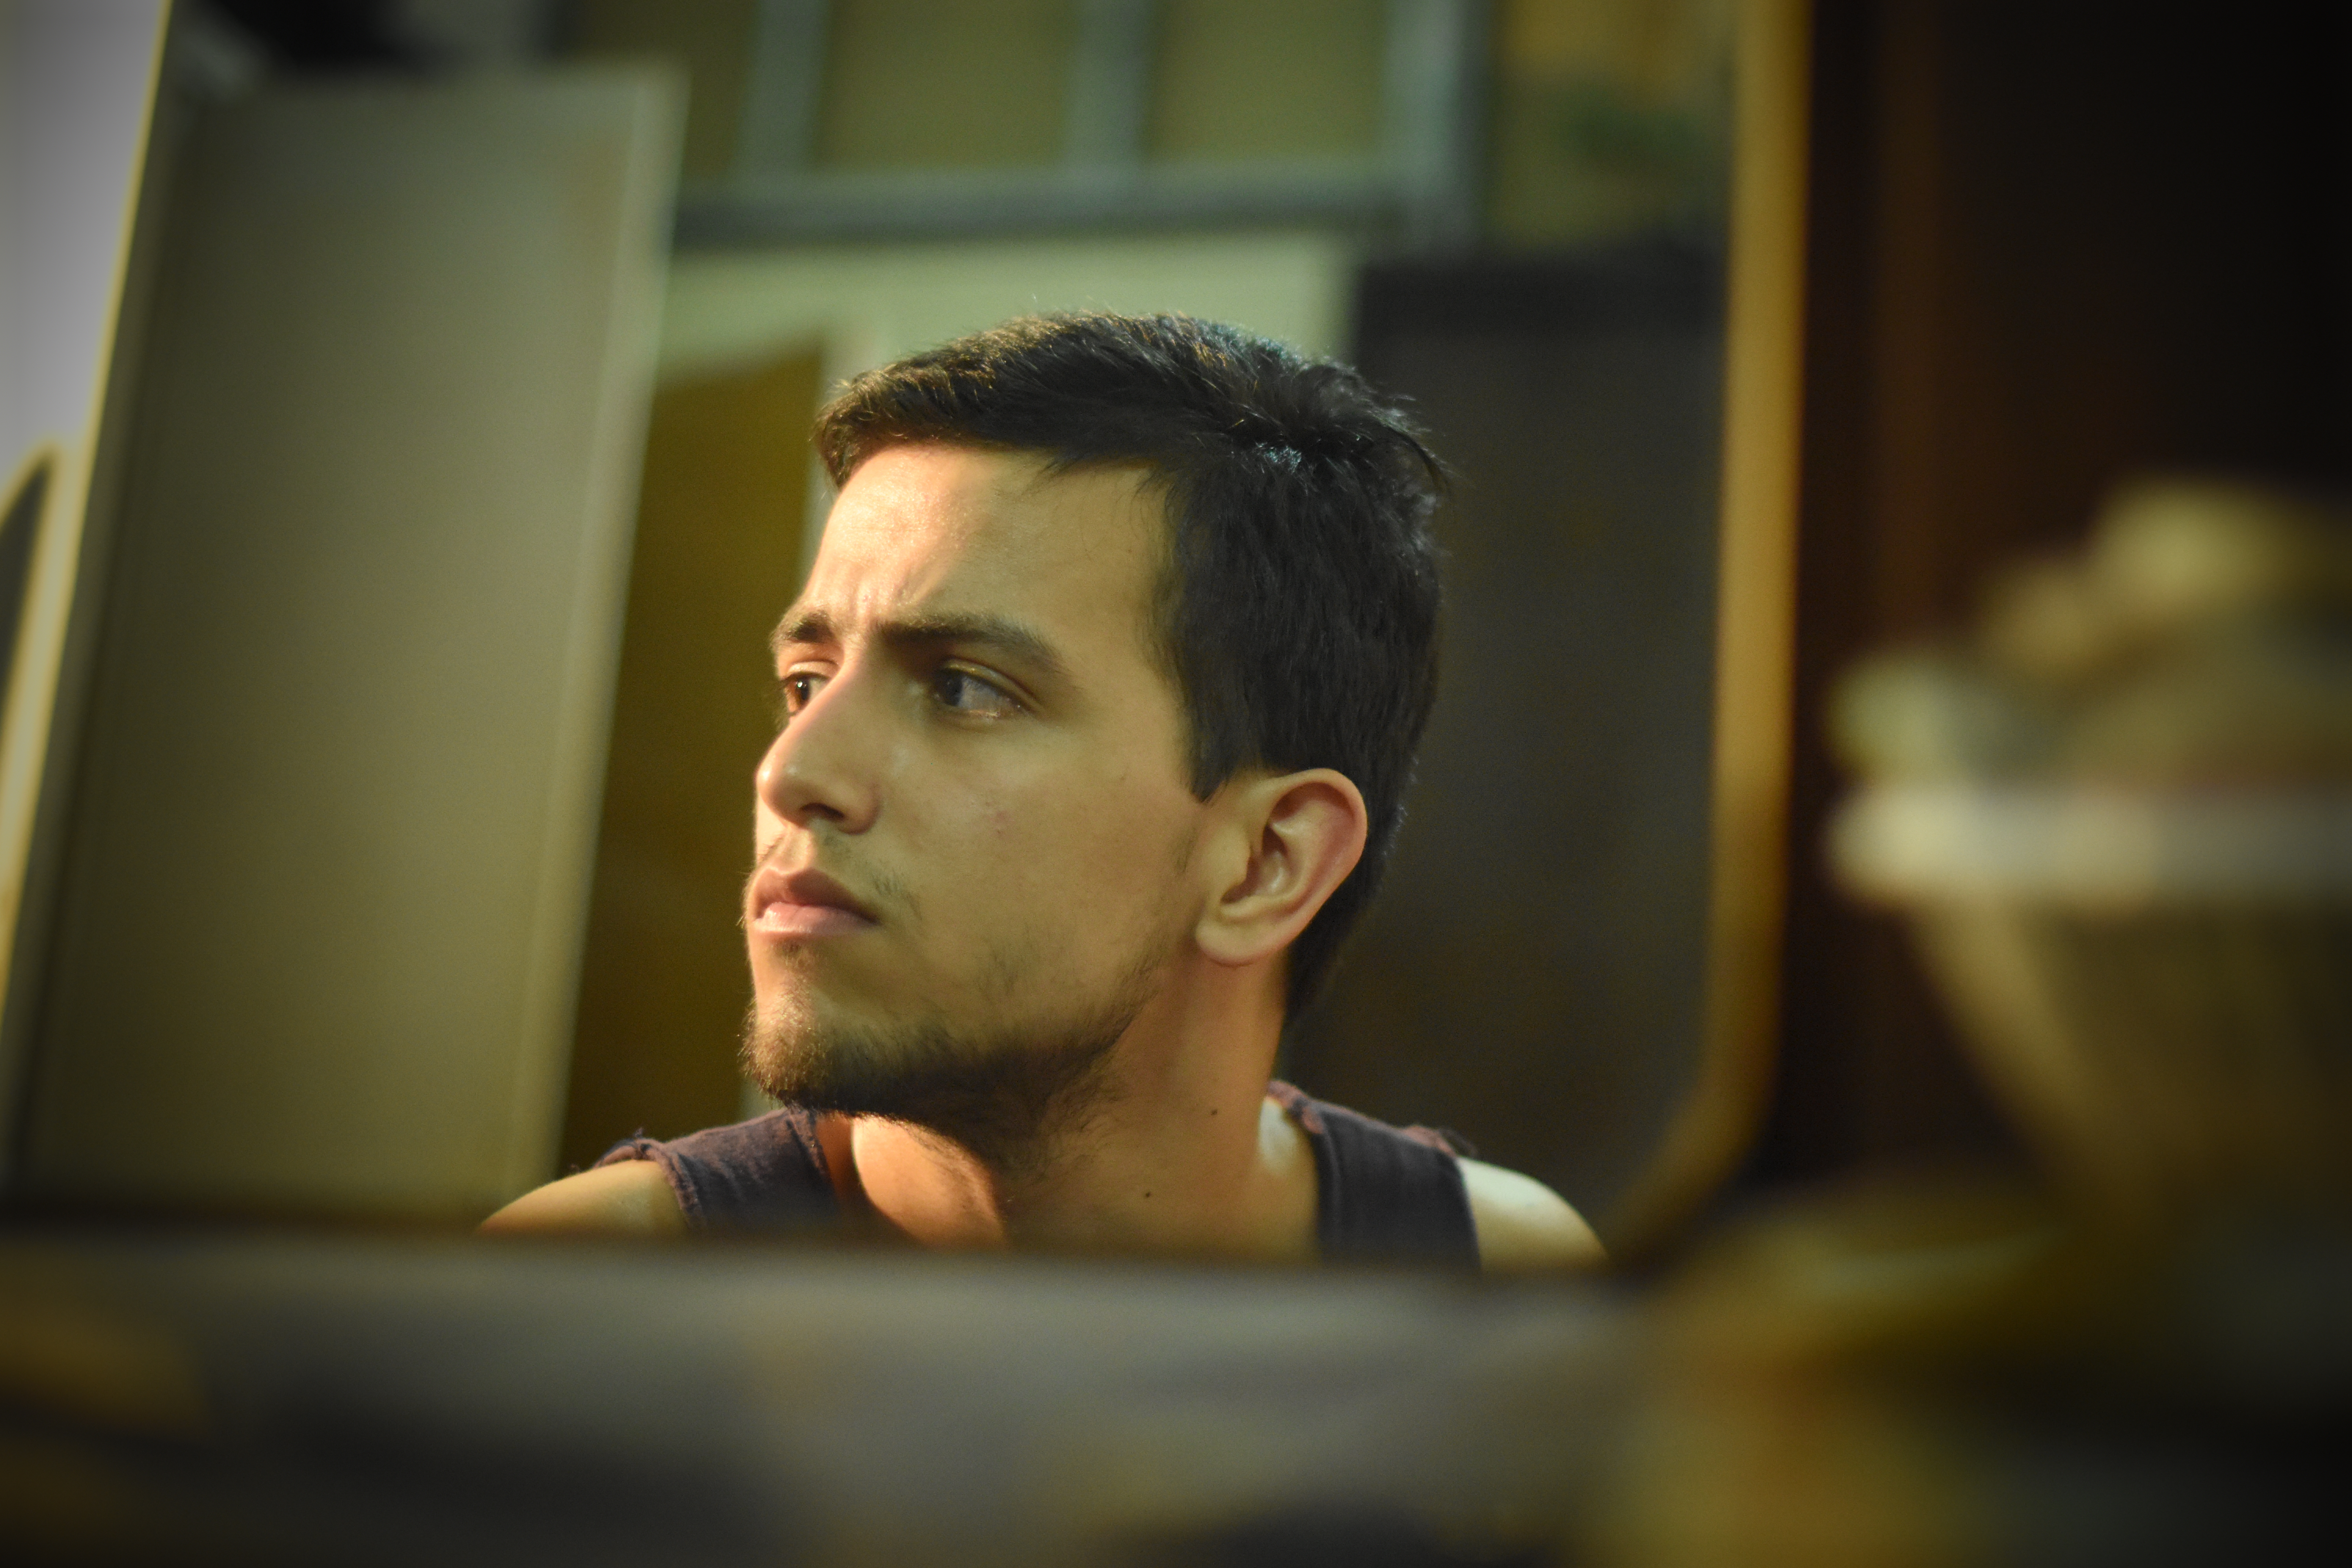
portrait, myself, light, vintage, self, chin, human, fun